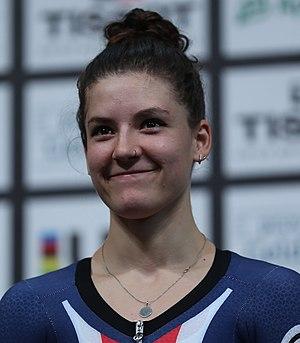
Le 1ᵉʳ janvier en sport.
Les championnats du monde de cyclisme sur route 2019, quatre-vingt-sixième édition des championnats du monde de cyclisme sur route, ont lieu du 22 au 29 septembre 2019 dans le Yorkshire, au Royaume-Uni. Le Royaume-Uni accueille les championnats du monde sur route pour la quatrième fois, trente-sept ans après Goodwood en 1982.